Lassana Diarra

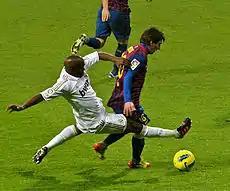
Diarra against Lionel Messi during El Clásico at Santiago Bernabéu Stadium, December 2011

On 17 December 2008, Portsmouth agreed a fee with Real Madrid for the transfer of Diarra on 1 January 2009 for a fee of around €20 million (£18.88 million), subject to a medical. He was assigned the number 6 shirt of Mahamadou Diarra for domestic competitions, as the Malian midfielder was out with a season-ending injury and the vacant number 39 for the Champions League. He wore the name "Lass" on the back of his shirt to avoid confusion with Mahamadou. Lassana Diarra's transfer was officially completed on 1 January 2009, the opening of the transfer window. Madrid had planned to add both Diarra and fellow new signing Klaas-Jan Huntelaar to their 2008–09 Champions League squad, but both players had already featured in the same season's UEFA Cup for previous clubs Portsmouth and Ajax respectively; UEFA rules would allow only one of the pair to be registered by 1 February 2009, and eventually Diarra was selected to play in the competition.